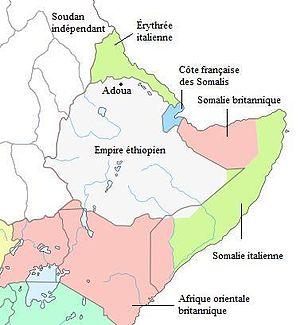
Situation Pré Adoua (1896) dans la Corne de l'Afrique, frontières actuelles